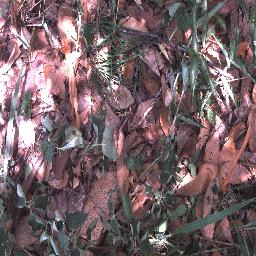
Label: negative